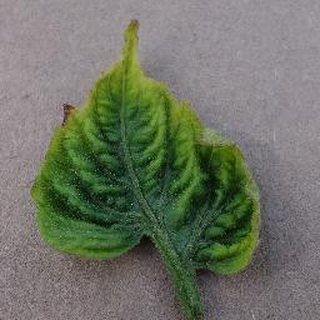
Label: tomato_yellow_leaf_curl_virus